Adam Mickiewicz Theatre, Cieszyn

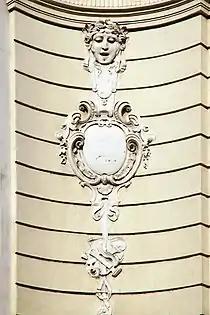
Detail of the bas-relief on the theatre façade

A five-story building of a cubic capacity of designed for 770 seats, constructed in the style of late Viennese Baroque. The façade is distinguished by a seven axes main façade with a triangle projection. Vertical divisions of the façade are emphasized by flat listens. A ledge, in its projection part, is finished by a pediment with a “kidney window” and a bas-relief in the shape of leaves, tree branches and decorative motives in rocaille style. Over the window, there is an attribute of Apollo - a bas-relief in the shape of a lire braided with a twig.